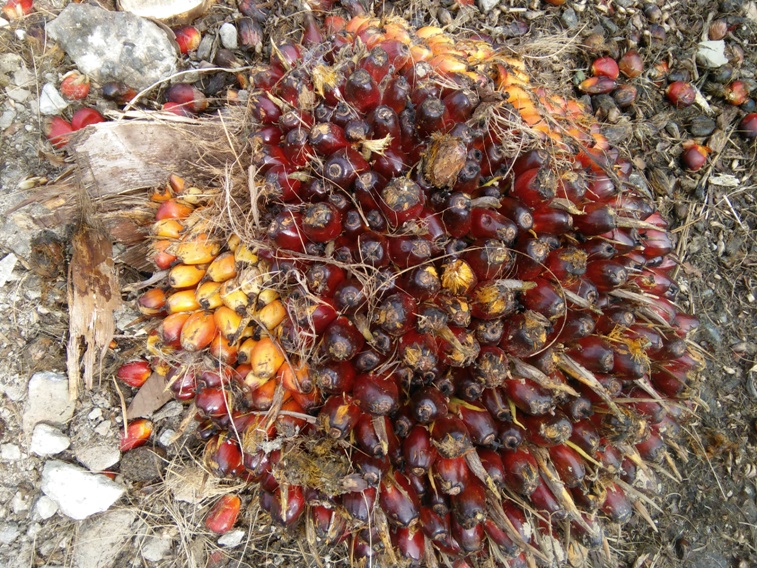
Ripeness: Ripe